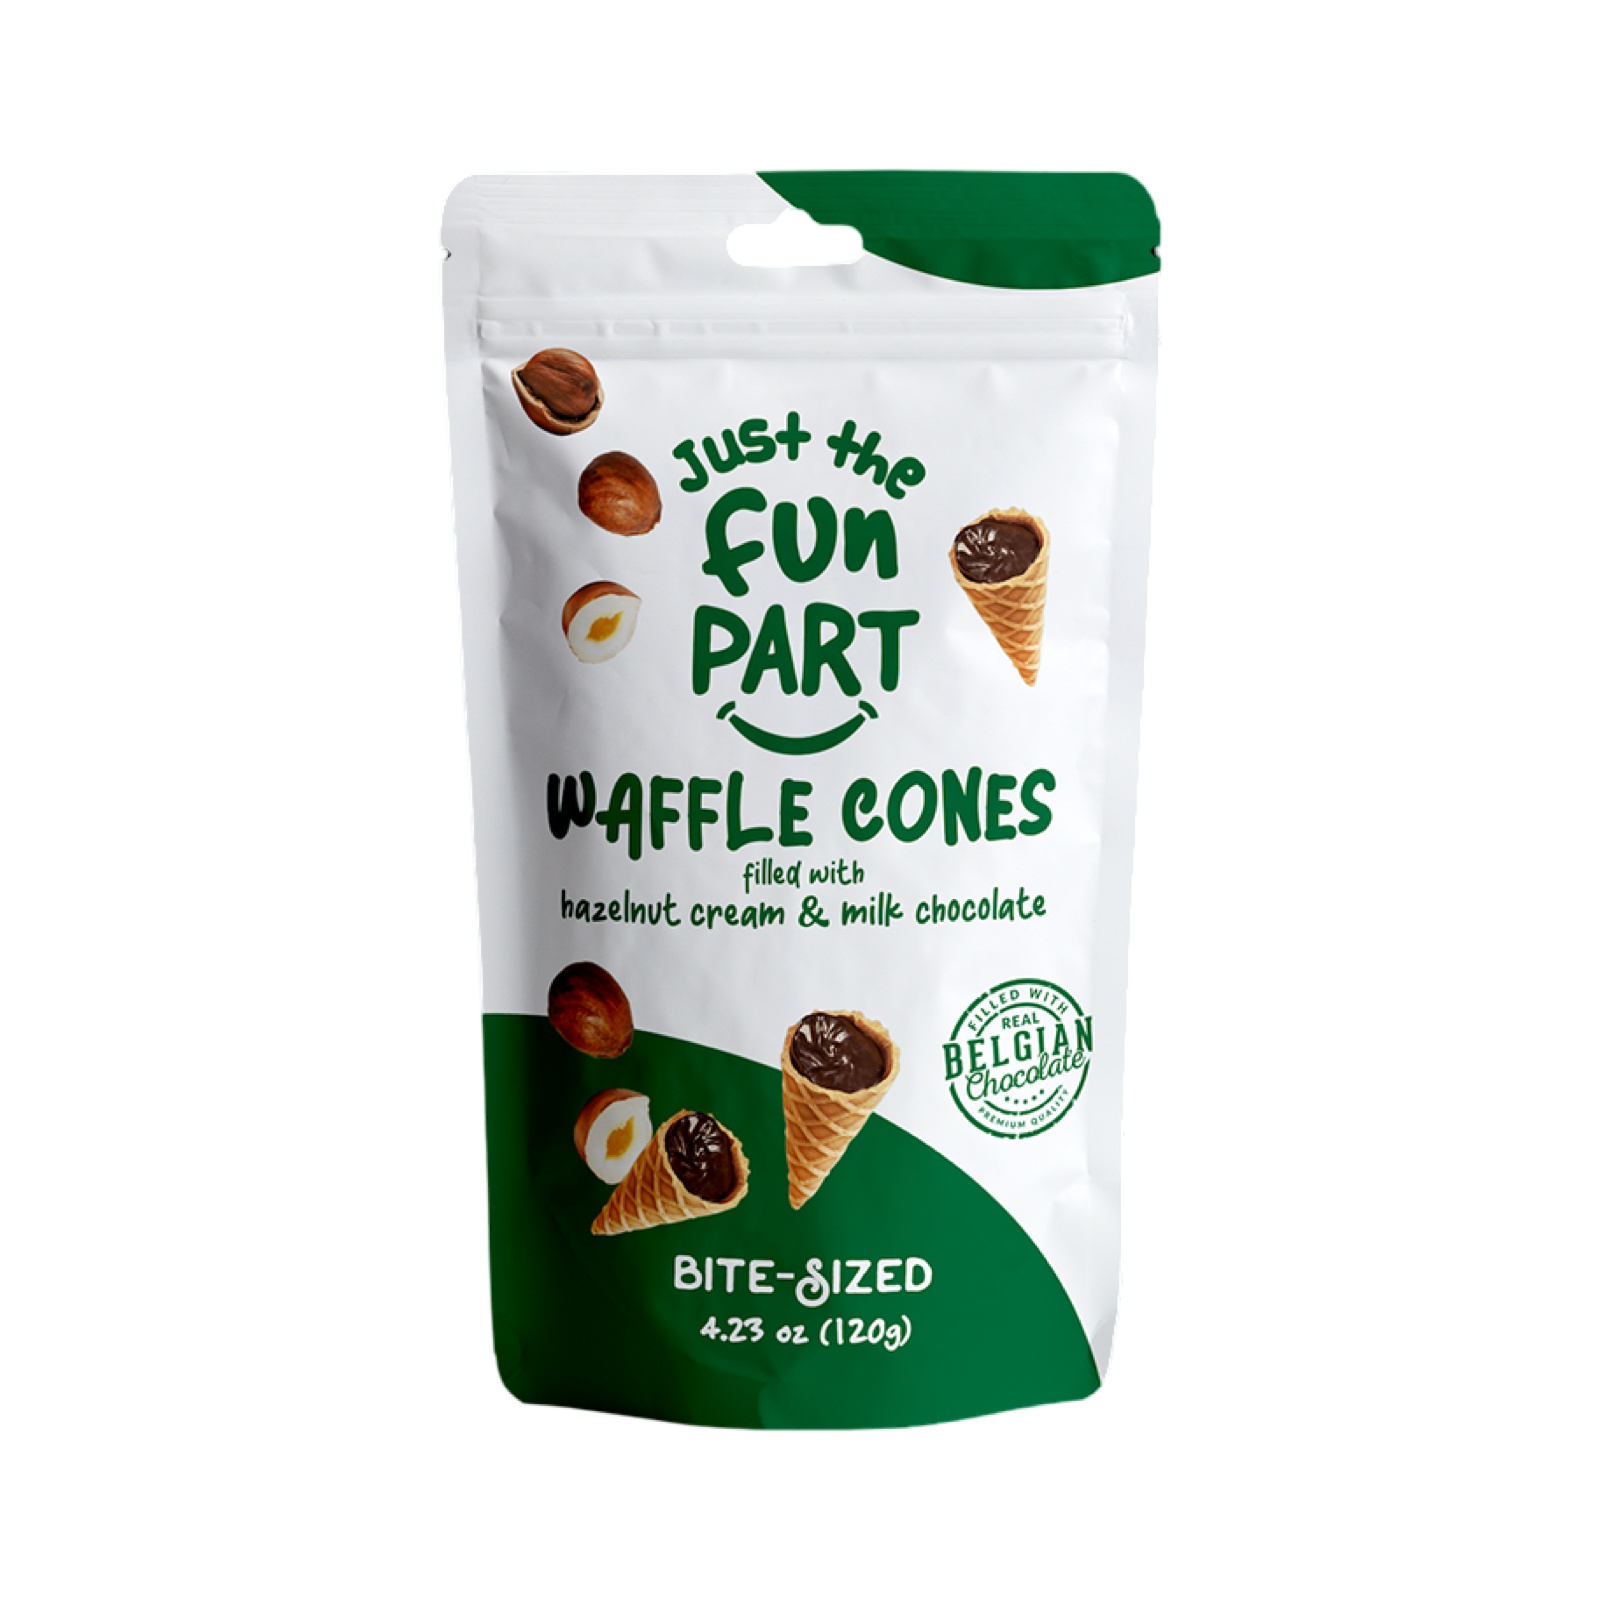
Waffle Cones Hazelnut cream & Milk Chocolate 6x120g - Waffle Cones Crème noisettes et Chocolat au Lait
Waffle Cones Hazelnut Cream & Milk Chocolate 6x120g - Cornets Crème Noisettes et Chocolat au Lait Succombez à l'alliance parfaite entre la crème de noisettes onctueuse et le chocolat au lait fondant, enrobant une gaufrette croustillante. Ces Waffle Cones sont une véritable invitation à la gourmandise, offrant une texture croquante et un cœur fondant au goût intense de noisette. Points forts : Gaufrette ultra-croustillante, pour une texture légère et agréable. Chocolat au lait onctueux, pour une douceur irrésistible. Crème de noisettes savoureuse, au goût riche et gourmand. Format de 120g, parfait pour une pause sucrée. Pack de 6 unités, idéal pour les commerces, cafés et la distribution en gros. Parfait pour : Épiceries fines, supermarchés et boutiques spécialisées : un produit premium qui séduit les amateurs de chocolat et de noisettes. Cafés et salons de thé: un accompagnement parfait pour un café ou un chocolat chaud. Pâtisseries et desserts: parfait pour agrémenter une glace ou une coupe gourmande. Goûters et instants plaisir : une collation raffinée à savourer à tout moment. Conseils de dégustation: À déguster tel quel, pour apprécier le parfait équilibre entre noisettes et chocolat. À savourer avec un cappuccino ou un chocolat chaud, pour une expérience encore plus gourmande. À conserver dans un endroit sec et frais, pour préserver son croquant et sa saveur intense. Commandez dès maintenant ! Ajoutez Waffle Cones Hazelnut Cream & Milk Chocolate 6x120g à votre gamme et proposez à vos clients un en-cas gourmand, parfait pour les amateurs de chocolat et de noisettes ! DLC : 02/02/2027
Brand: CandyMarket.Fr
Category: Food, Beverages & Tobacco > Food Items > Bakery > Ice Cream Cones